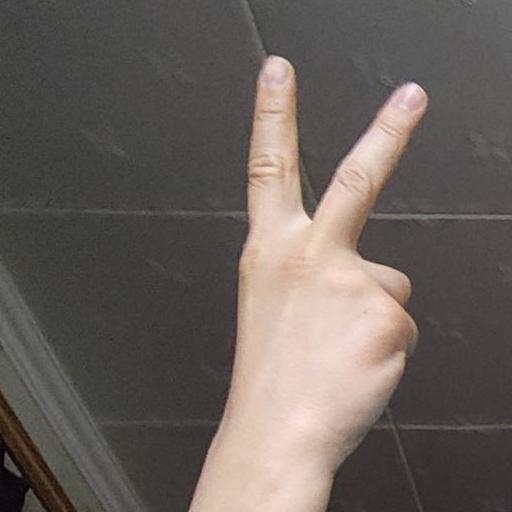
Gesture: peace_inverted